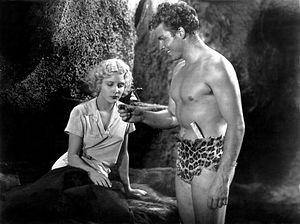
Harry C. Neumann — généralement crédité Harry Neumann —, né le 11 février 1891 à Chicago, mort le 14 janvier 1971 à Los Angeles, est un directeur de la photographie américain, membre de l'ASC.